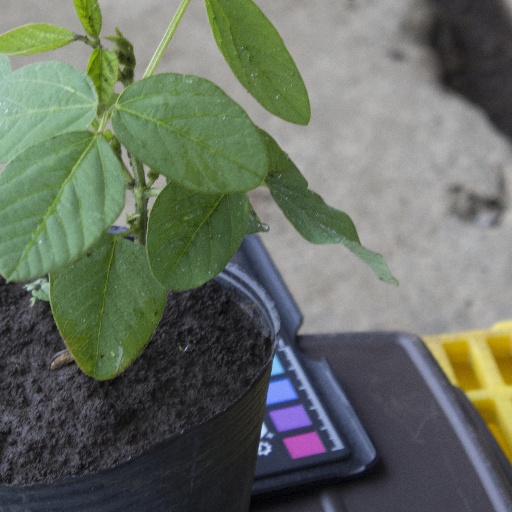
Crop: soybean